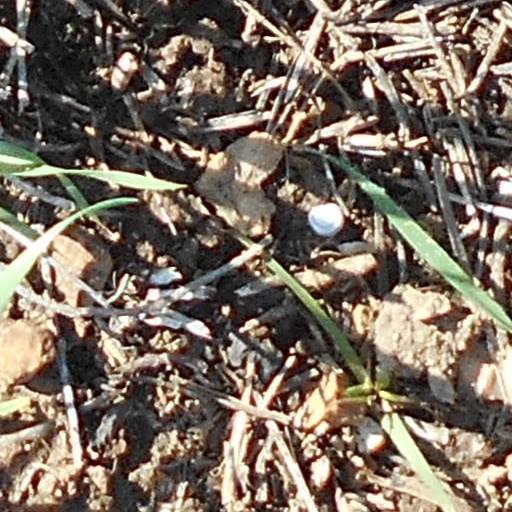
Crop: wheat